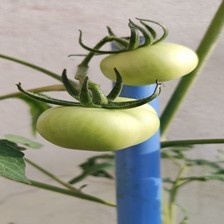
Label: tomato